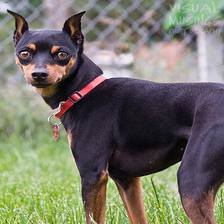
Species: dog
Breed: miniature pinscher